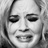
Emotion: sad